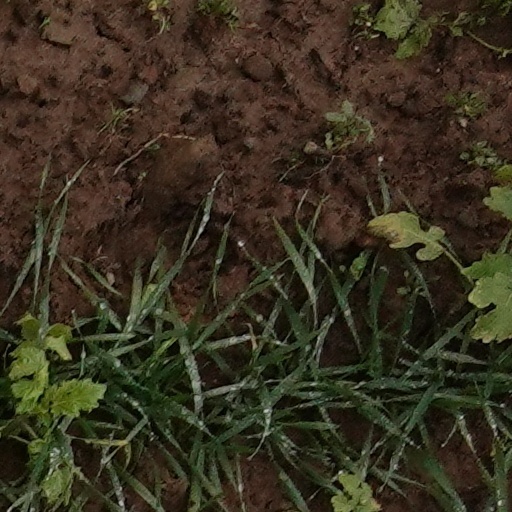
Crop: wheat